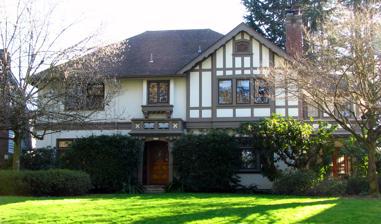
Building: Louis J. Bader House and Garden
Country: United States of America
Year built: 1922
Historic building in Portland, Oregon, U.S. United States historic place Louis J. Bader House and Garden U.S. National Register of Historic Places Portland Historic Landmark Bader House in 2010 Location 3604 SE Oak Street Portland, Oregon Coordinates 45°31′12″N 122°37′37″W / 45.519977°N 122.627075°W / 45.519977; -122.627075 Area 12,750 square feet (1,185 m 2 ) (lot size) Built 1922 Built by Otto Salzman Architect DeYoung and Roald (house); George Otten (landscape) Architectural style Tudor Revival NRHP reference No. 89001856 Added to NRHP October 30, 1989 The Louis J. Bader House and Garden in southeast Portland in the U.S. state of Oregon is a 2.5-story single dwelling and garden listed on the National Register of Historic Places . Built in Tudor Revival style in 1922, it was added to the register in 1989. Designed by DeYoung and Roald Architects of Portland, the L-shaped house sits on a 75-by-170-foot (23 by 52 m) lot opposite Laurelhurst Park . One of several luxurious houses in the neighborhood, it has a steeply pitched hip roof , tall multipaned leaded windows, massive chimneys, stucco cladding, and decorative half-timbers . The interior features oak and mahogany woodwork, Italian marble and tile, large fireplaces, ornate fixtures, and a built-in vacuum system. A ballroom, a billiards room, and a wine cellar are main features of the finished basement. The house also has a partly finished attic with a bedroom, maid's room, bathroom, and storage space. George Otten , a landscape engineer for the Oregon State Highway Commission , designed the property's formal garden, with paths of Italian marble, a sundial, a pergola , and a circular flower bed, among other features, at the rear of the house. Louis Bader, the original owner of the house, was a lumberman from Illinois who moved to Portland in 1910. He became involved in real-estate marketing, particularly in the Laurelhurst district. In 1909, the Ladd Estate Company, influenced by the ideas of Frederick Law Olmsted , had laid out Laurelhurst as a residential subdivision built on the Hazelfern Farm property of William M. Ladd. Bader, who financed construction of some of the houses in Laurelhurst, lived in the house with his wife, Lillie, and children until 1936. In 1938, the Baders sold the house to Merl Margason, a Portland neurologist . See also National Register of Historic Places listings in Southeast Portland, Oregon References